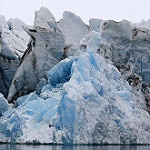
Label: glacier